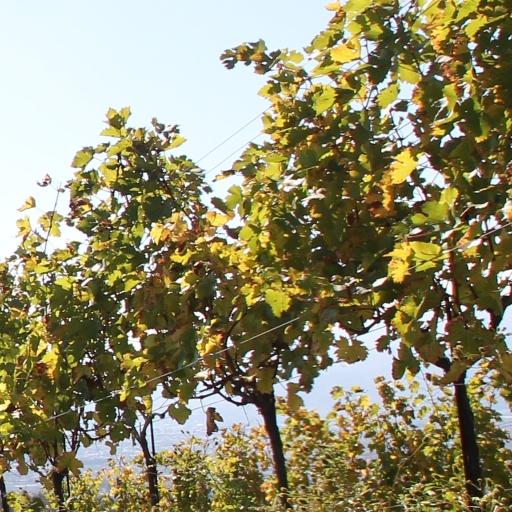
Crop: grape